The Dreaming

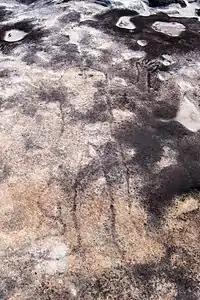
Ku-ring-gai Chase-petroglyph, via Waratah Track, depicting Baiame, the Creator God and Sky Father in the dreaming of several Aboriginal language groups

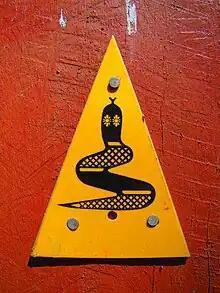
Waugals (yellow triangles with a black snake in the centre) are the official Bibbulmun Track trailmarkers between Kalamunda and Albany in Western Australia. The Noongar believe that the Waugal, or Wagyl, created the Swan River and is represented by the Darling scarp.

Related entities are known as "Mura-mura" by the Dieri and as "Tjukurpa" in Pitjantjatjara.